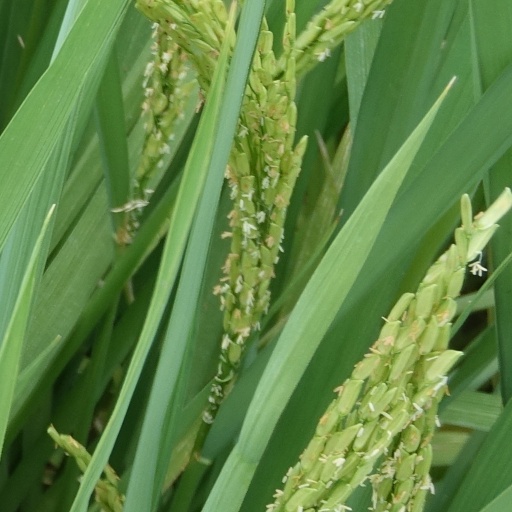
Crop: rice